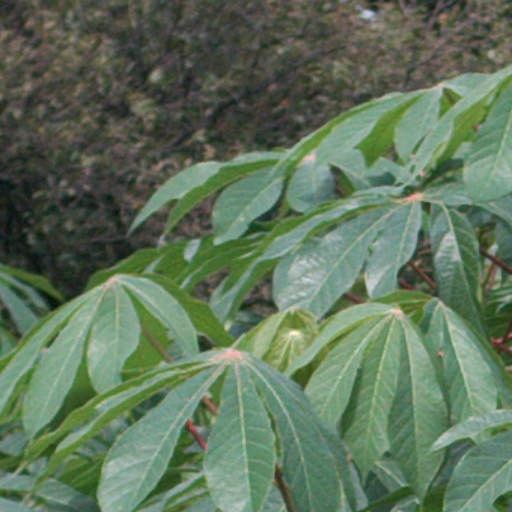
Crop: cassava